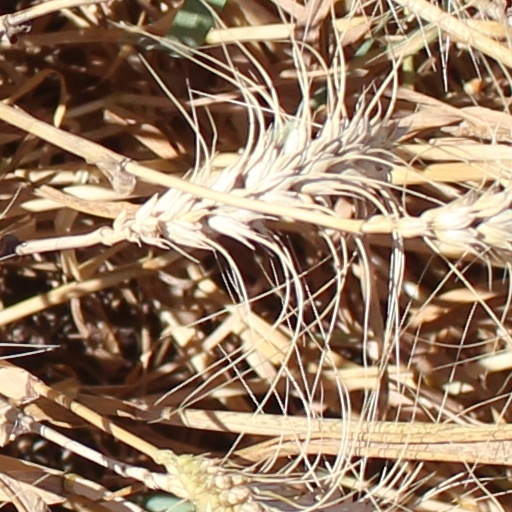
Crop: wheat